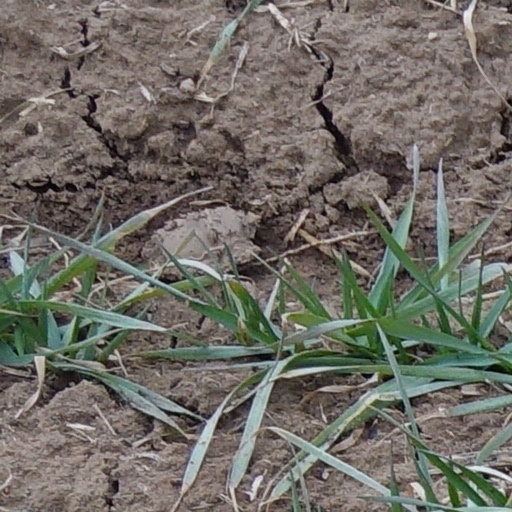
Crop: wheat